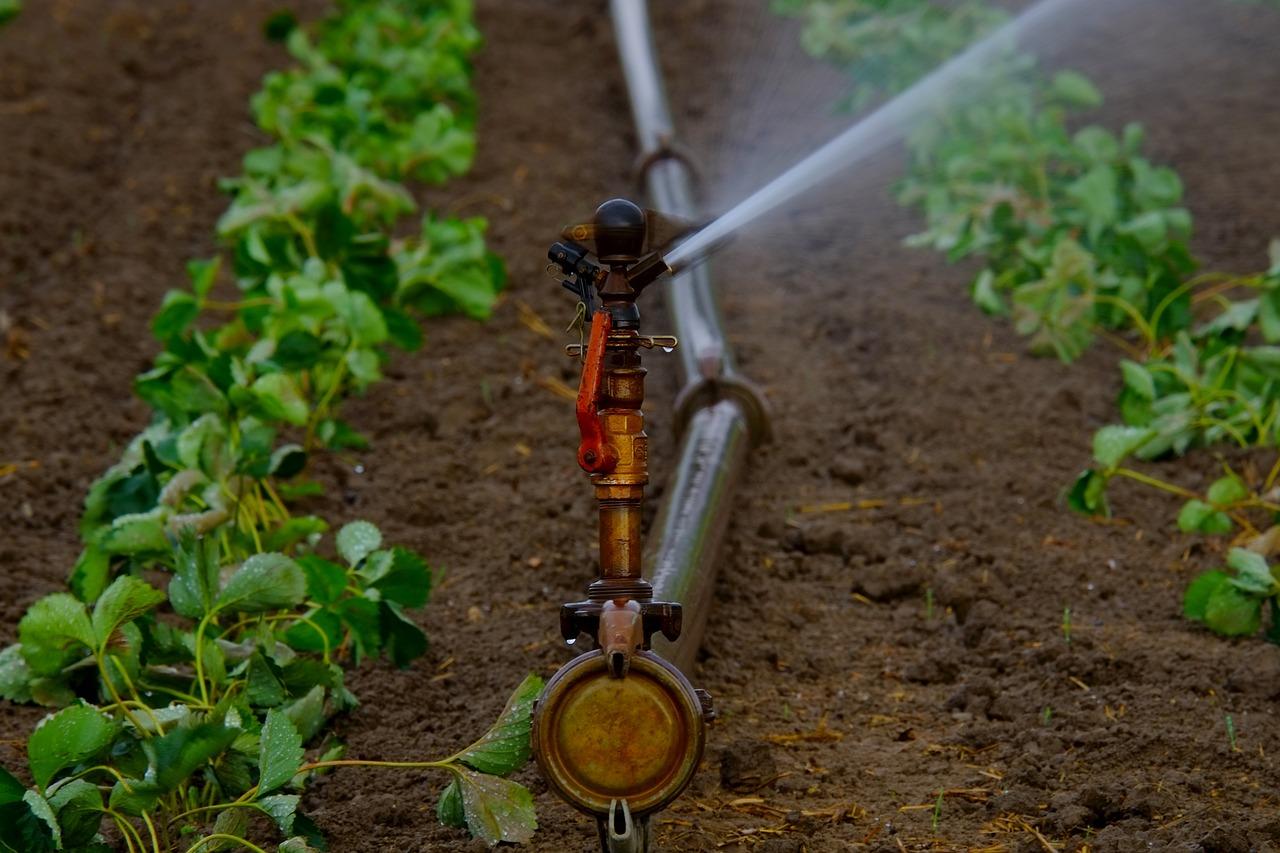
Hii ni aina moja ya ukulima.Wakulima hutumia [cs]pipe[cs] kunyunyizia mimea maji kila sehemu katika shamba hili.Ukulima huu hupatikana katika maeneo ambayo hazina mvua ya kutosha.